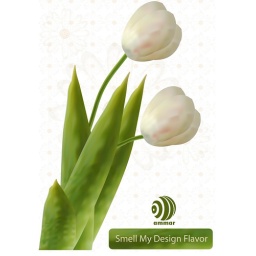
White tulip flower isolated over white background